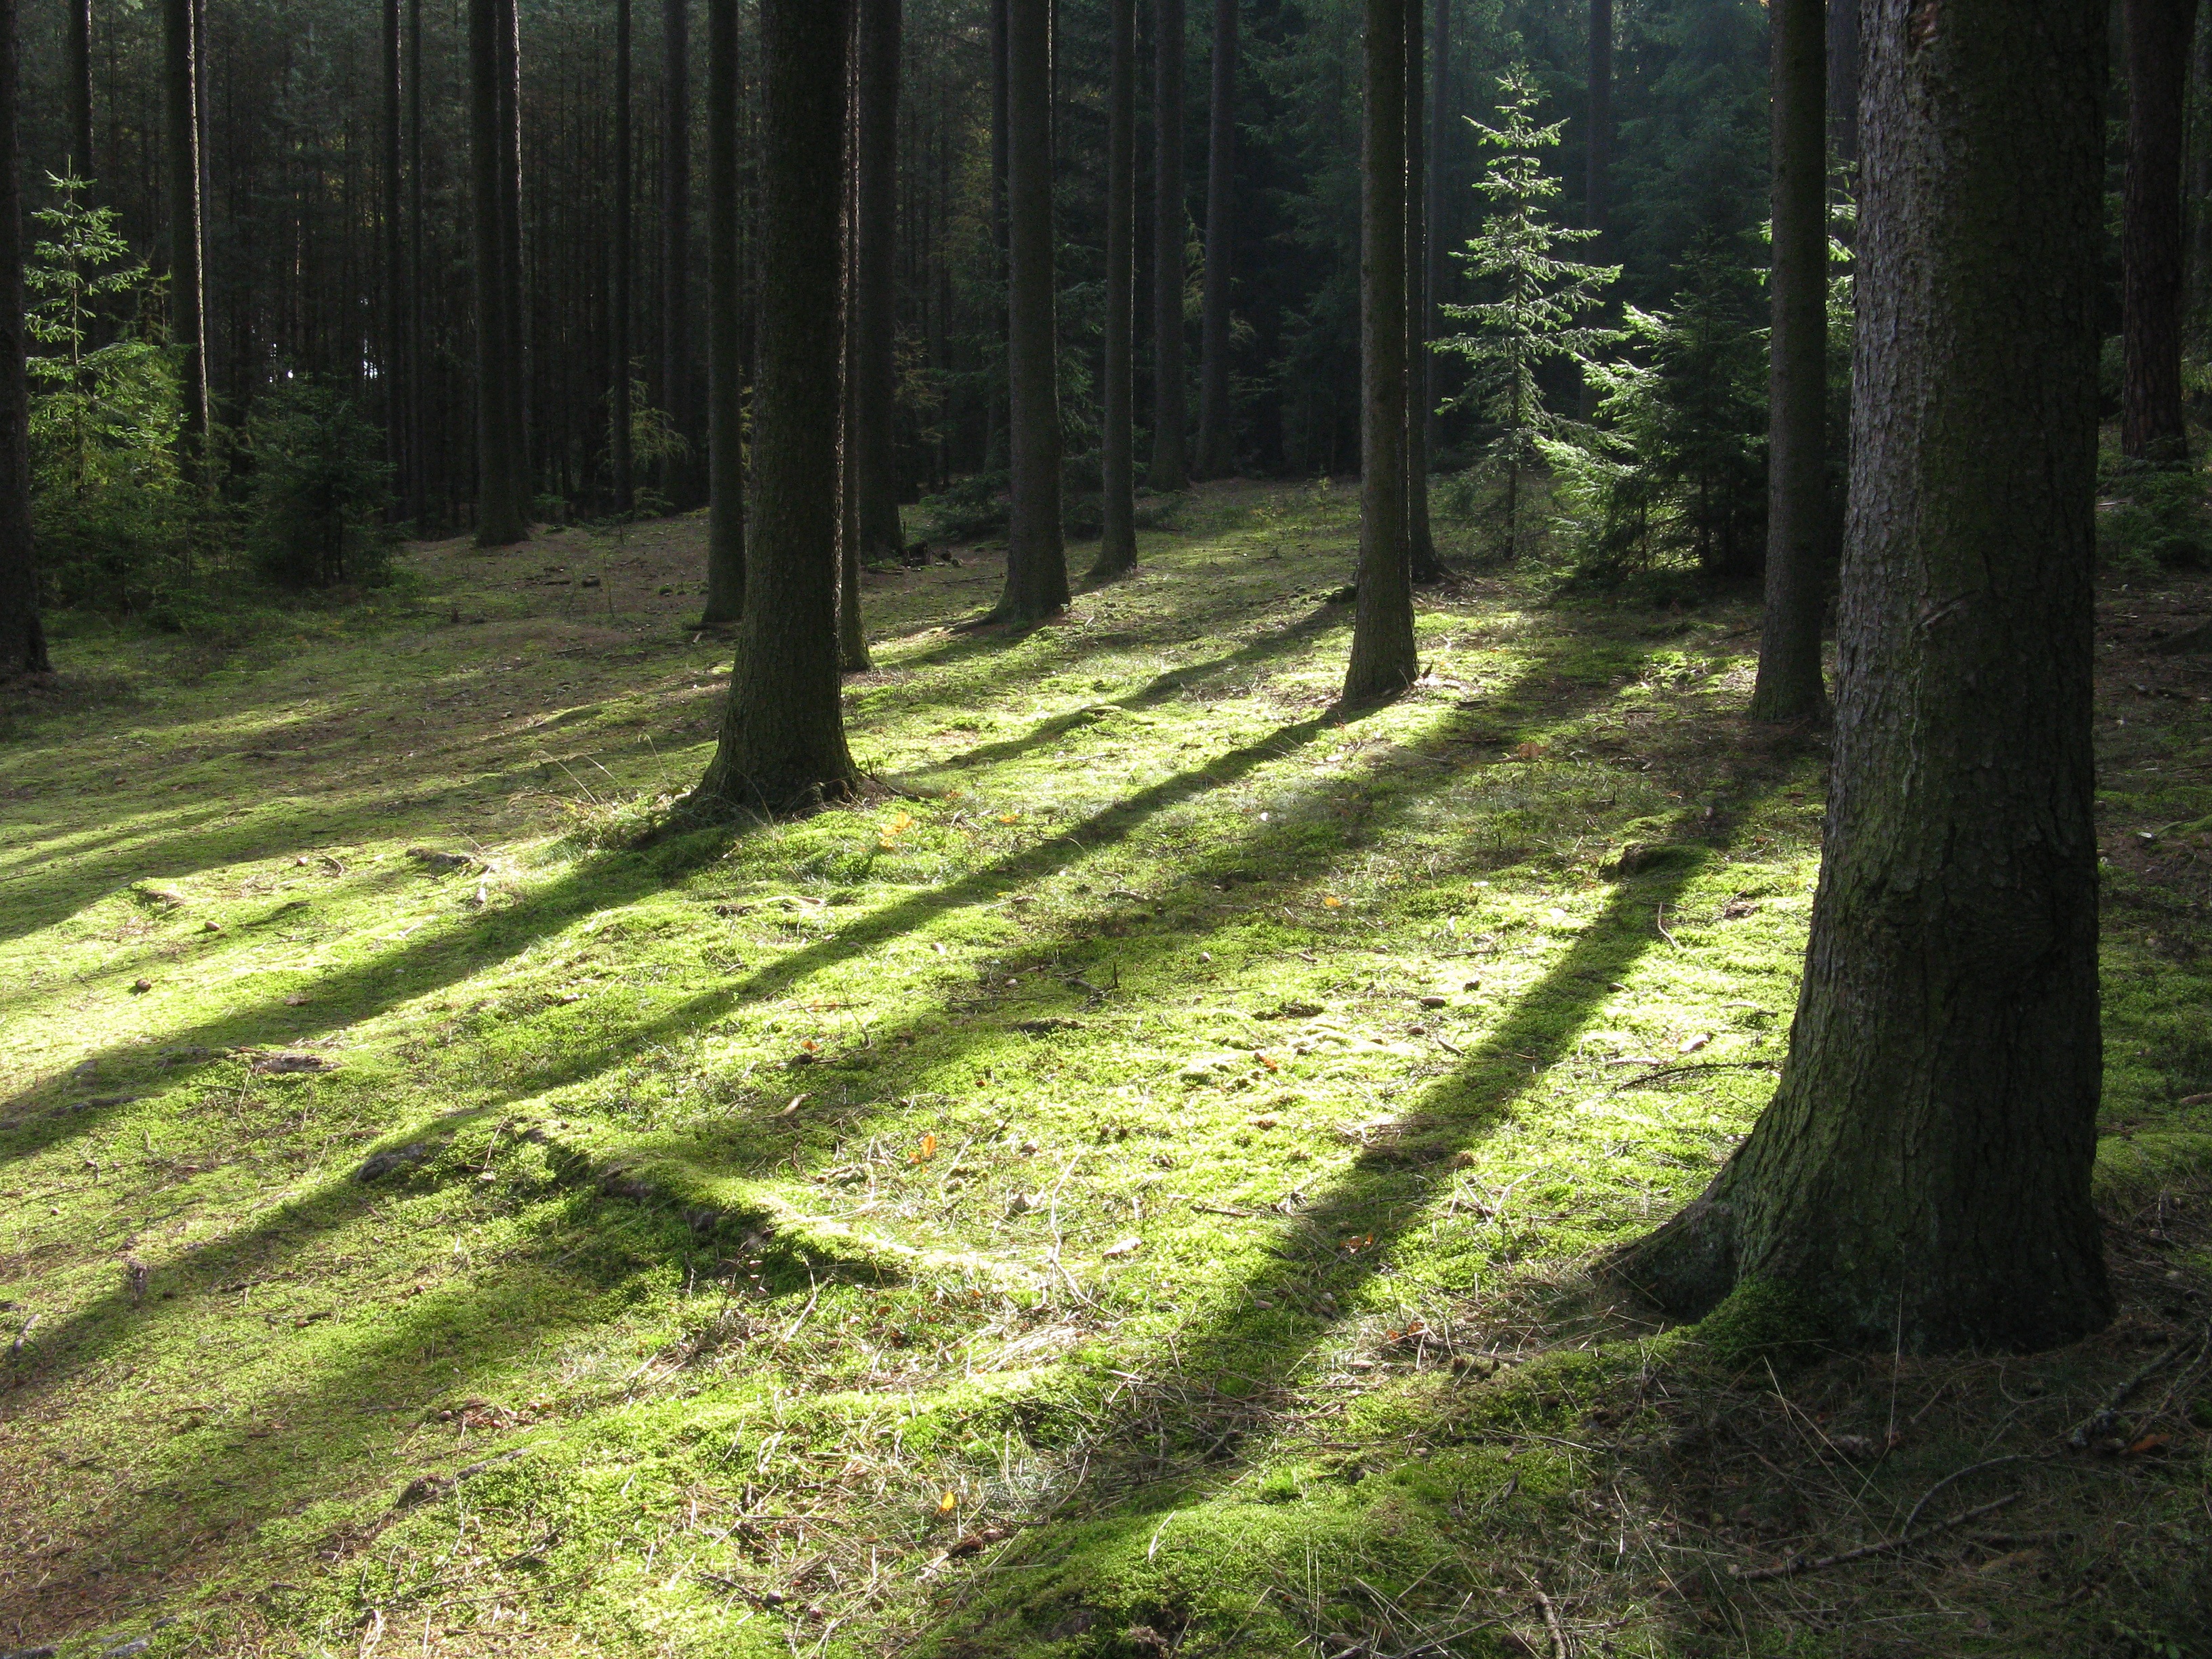
tree, nature, forest, grass, wilderness, light, plant, sun, trail, meadow, sunlight, leaf, green, autumn, shadow, deciduous, woodland, habitat, ecosystem, rural area, biome, natural environment, woody plant, temperate coniferous forest